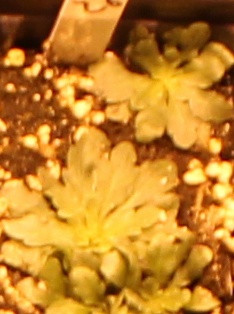
Label: Horseweed